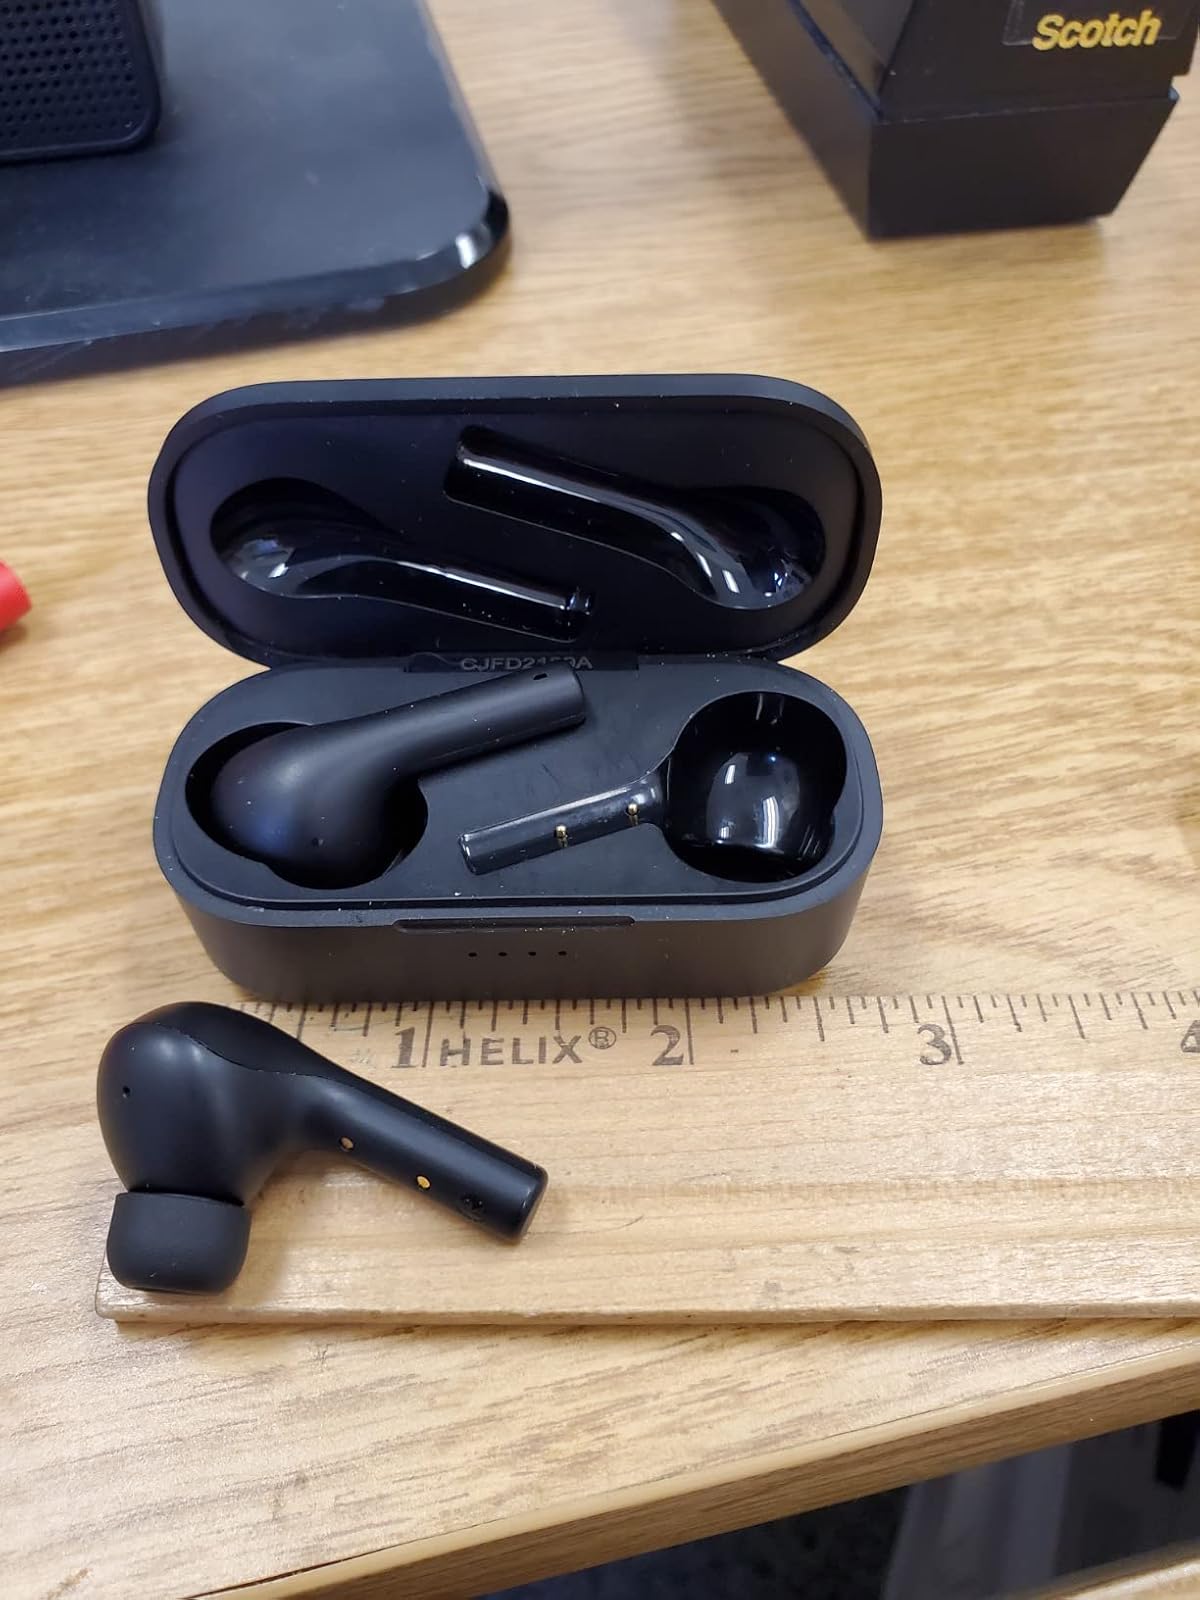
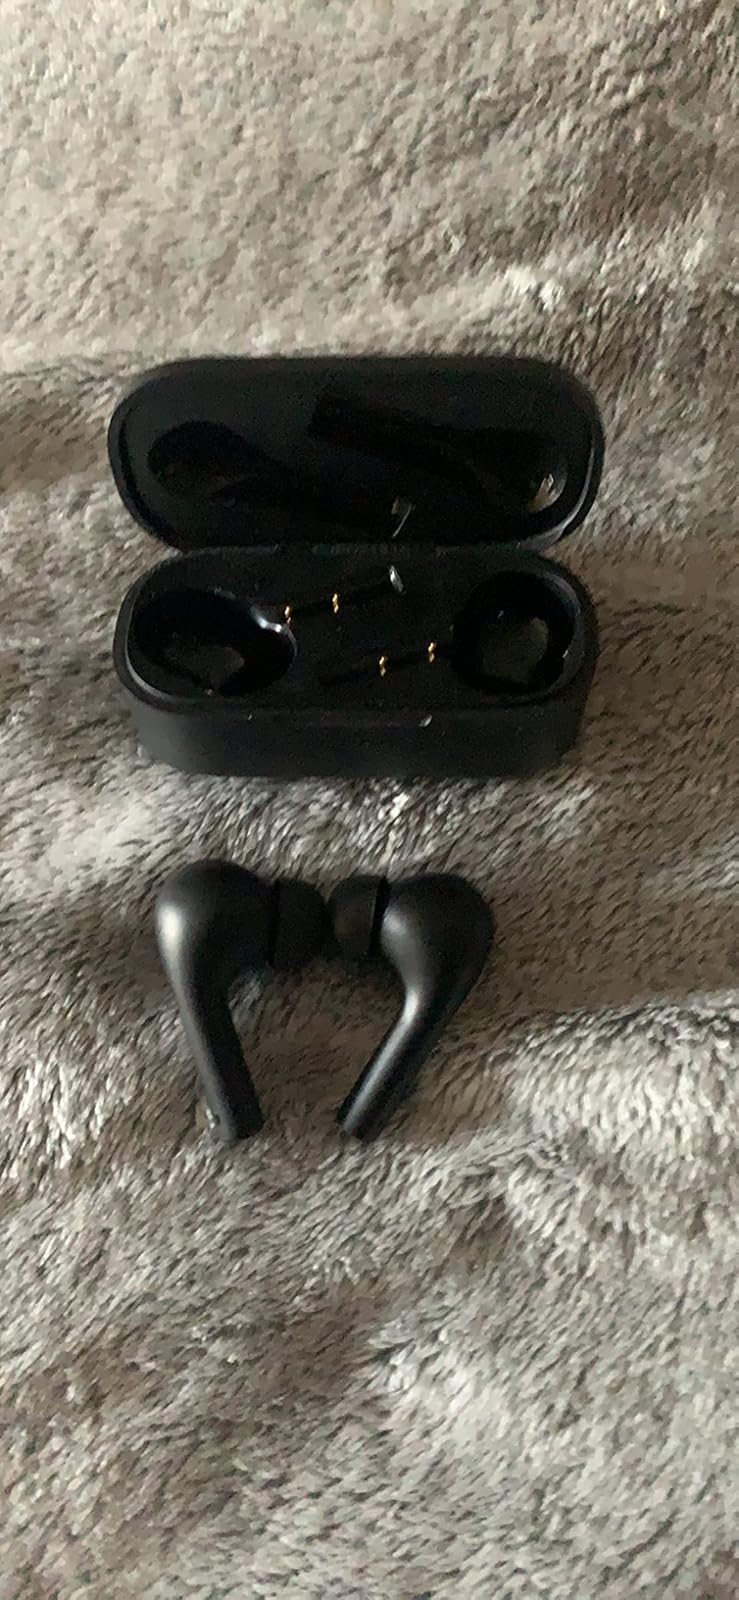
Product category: earbuds
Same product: yes